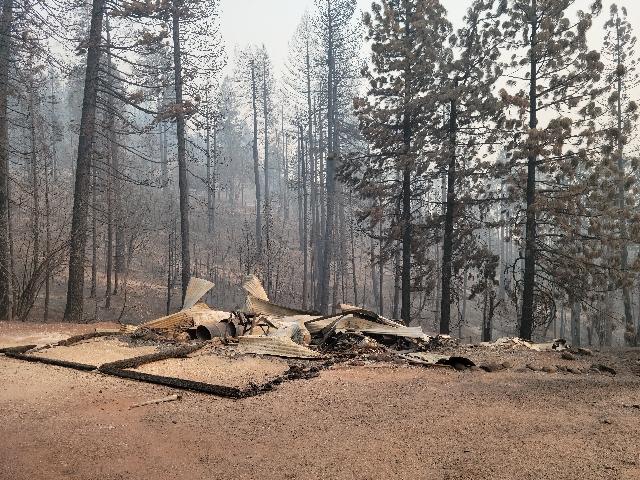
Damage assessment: destroyed